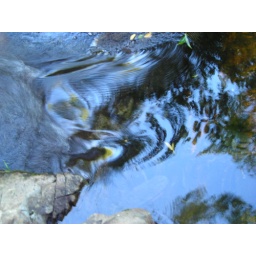
moving water, moving color... stream and blue sky in Acadia National Park